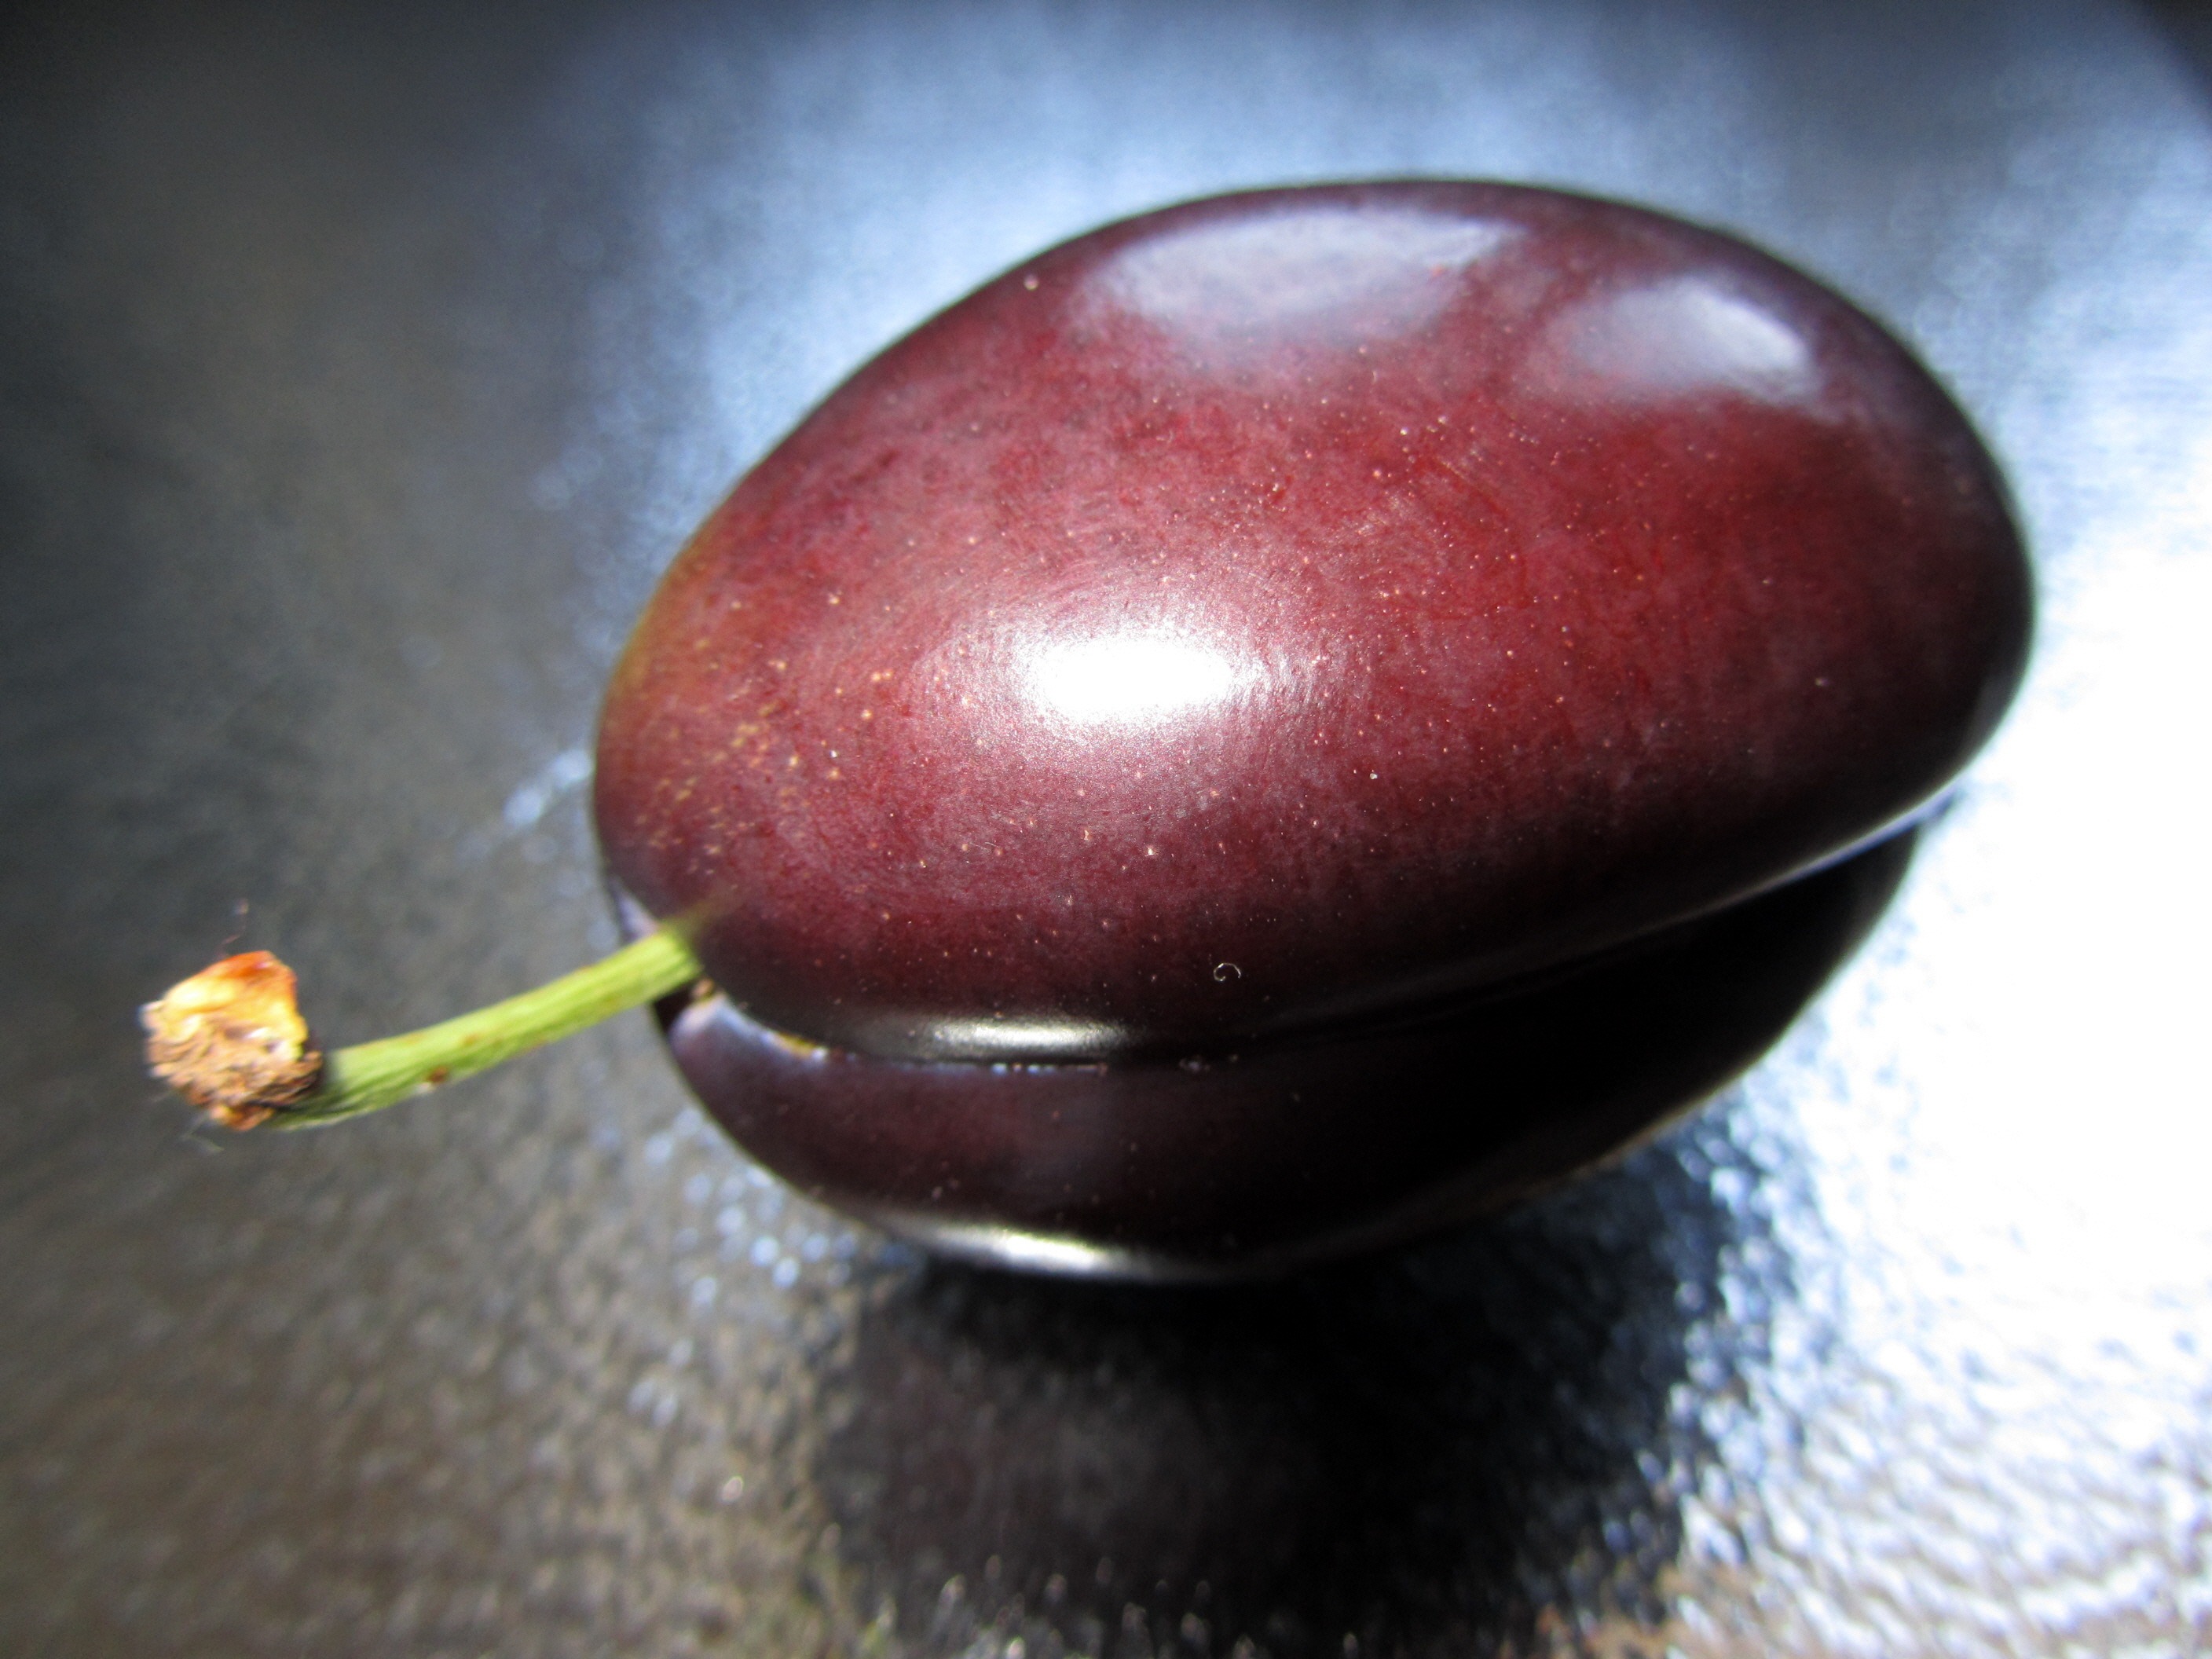
apple, plant, fruit, food, red, produce, vegetable, fruits, flowering plant, rose family, land plant, pfaume